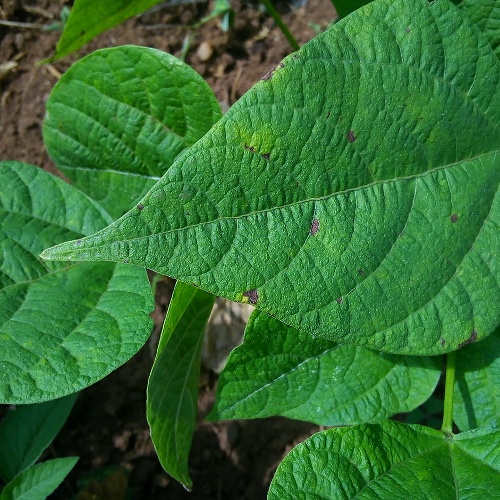
Leaf condition: angular_leaf_spot